University College Boat Club (Oxford)

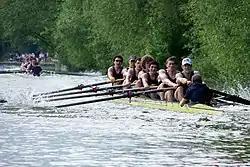
Men's 1st VIII Summer Eights 2007 coxed by Acer Nethercott

Univ won the headship in 1914, the college now being in possession of an original commemorative blade from that time. Sadly, many of that crew did not live to see the end of the Great War. Two members of that First VIII were killed in action, as was the cox of the Second VIII. Back in Oxford, no rowing competitions took place between 1915 and 1918, since the university was almost completely depopulated. When competitions restarted in 1919, it was still on a limited basis (Univ had to combine with Exeter for Torpids 1919), and it was not until 1920 that the Eights Week and Torpids were back to normal again. Unfortunately, the Univ. First VIII then plummeted from Head to 7th. During the 1920s and 1930s rowing continued to play a major part in College life, and the First VIII had some exciting years. Univ went Head in Torpids in 1926, and were runners up in Eights Week in 1930 and 1931.